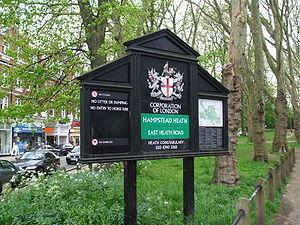
Hampstead Heath est un grand parc ancien de Londres qui occupe une superficie de 790 acres. Cet espace herbeux et public repose sur une crête sableuse, l'un des points les plus élevés de Londres qui court de Hampstead à Highgate, qui repose sur une bande d'argile de Londres. Le parc comprend plusieurs collines et vallées, des étangs, d'anciennes et de nouvelles forêts, un lido, des terrains de jeux et une piste d'entraînement. Il borde la maison d'État Kenwood House et son terrain. La partie sud-est du parc appartient au Parliament Hill, dont l'aménagement est protégé par la loi.